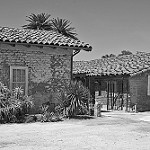
Label: B & W